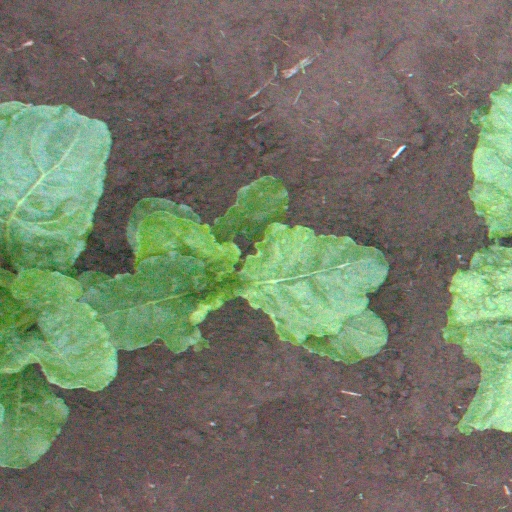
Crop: sugar beet